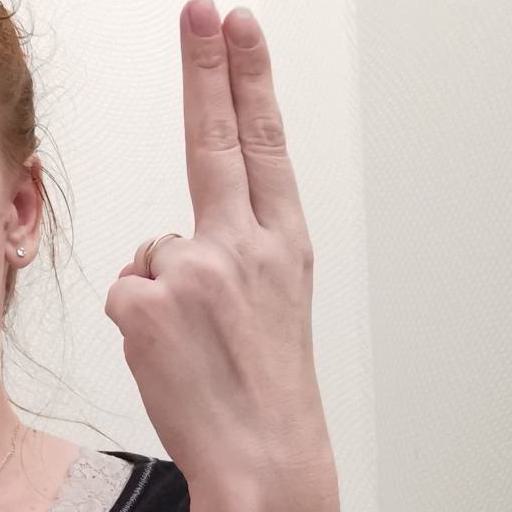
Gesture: two_up_inverted